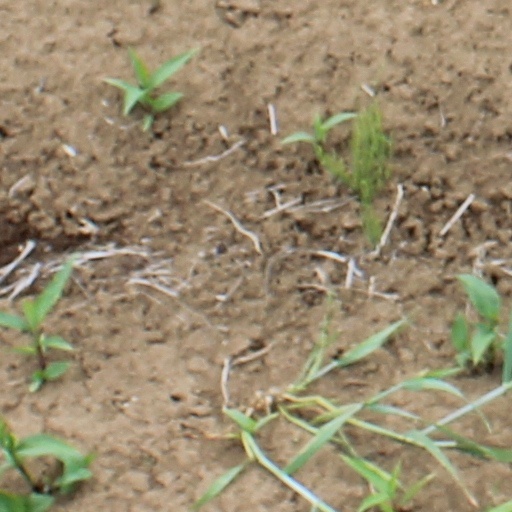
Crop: wheat